Riverscape

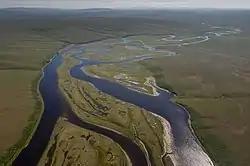
Aerial view of a riverscape of the Kugruk River (Alaska)

A riverscape (also called river landscape) comprises the features of the landscape which can be found on and along a river. Most features of riverscapes include natural landforms (such as meanders and oxbow lakes) but they can also include artificial landforms (such as man-made levees and river groynes). Riverscapes can be divided into upper course riverscapes, middle course riverscapes, and lower course riverscapes.